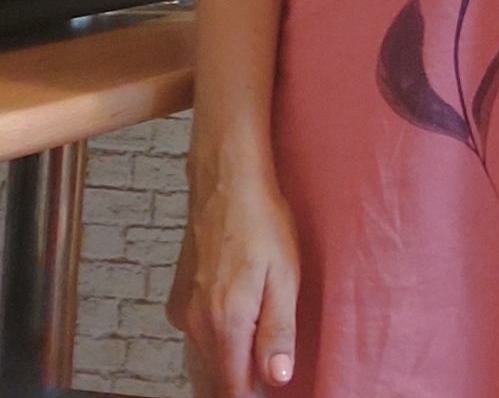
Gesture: no_gesture